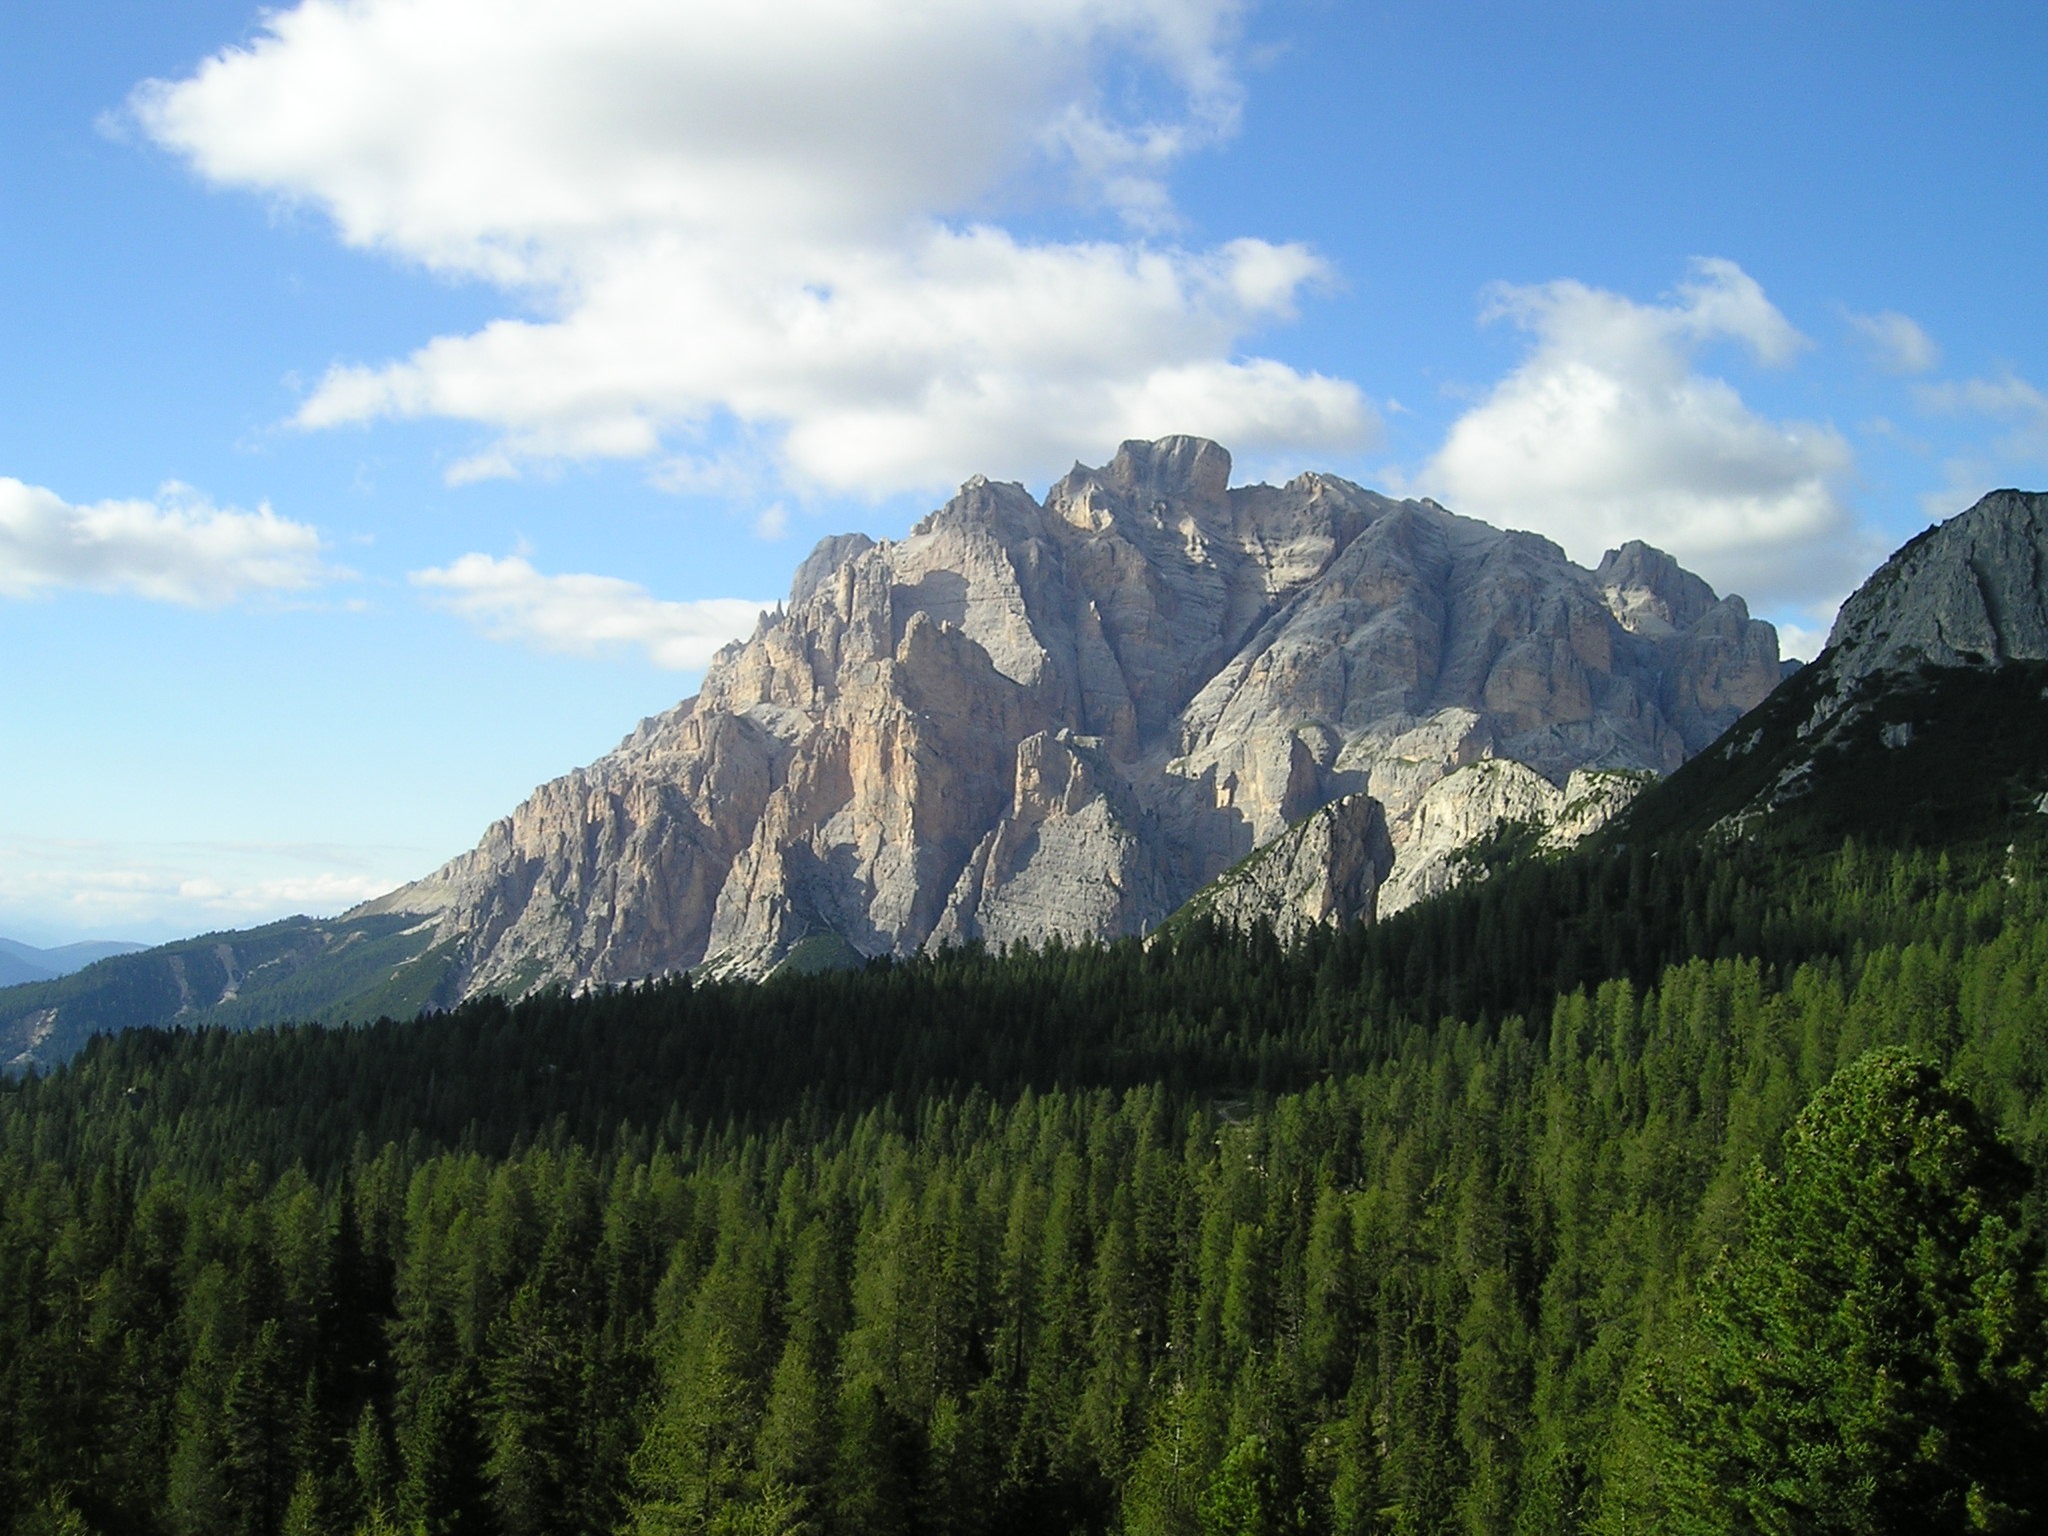
tree, nature, forest, wilderness, mountain, meadow, valley, mountain range, italy, alpine, national park, ridge, mountains, alps, plateau, fell, ecosystem, dolomites, landform, south tyrol, mountain pass, geographical feature, mountainous landforms